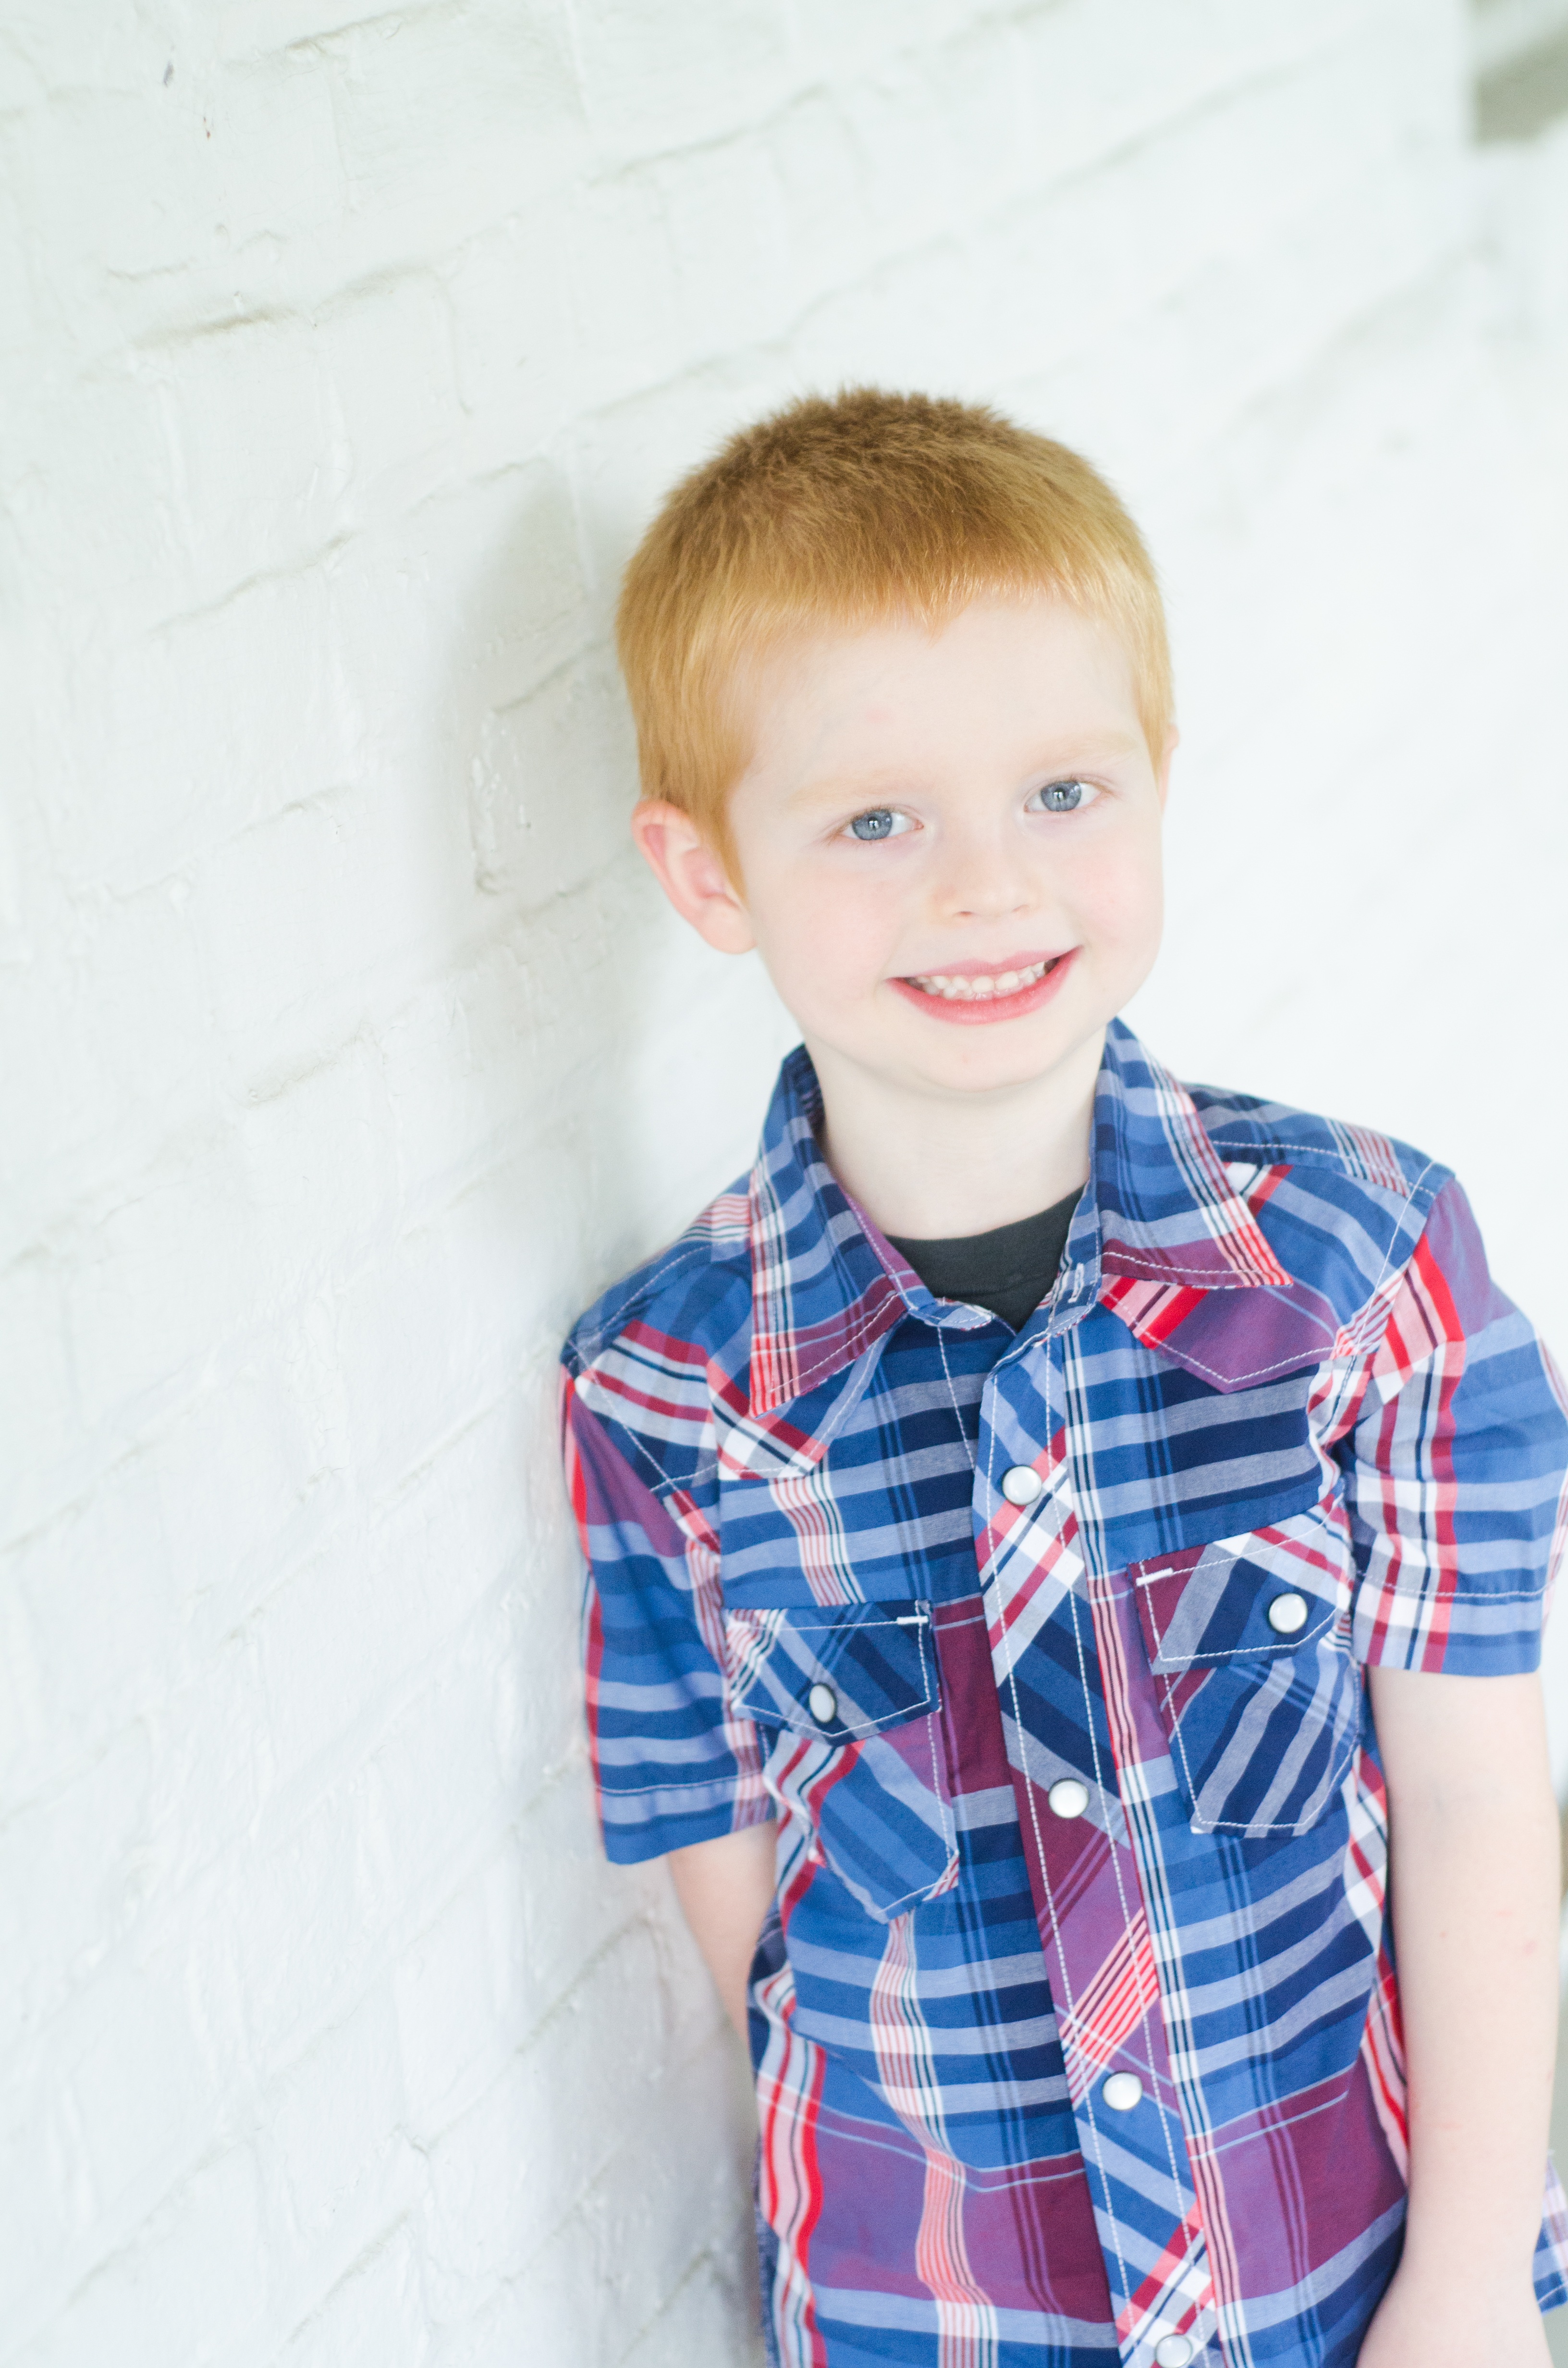
boy, kid, cute, male, pattern, young, child, blue, clothing, outerwear, collar, design, happy, happiness, cool, toddler, happy child, sleeve, little boy, portrait photography